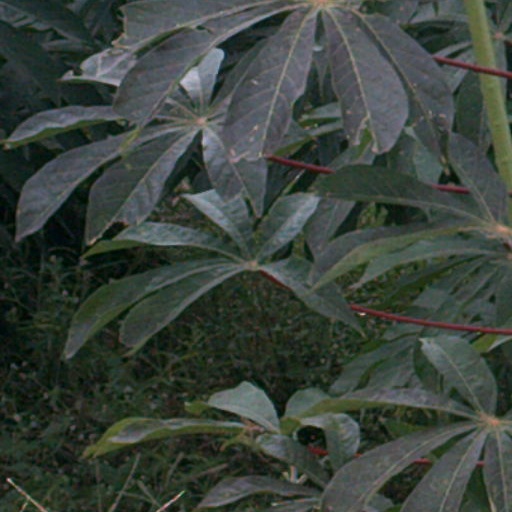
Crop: cassava